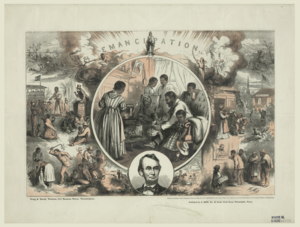
Thomas Nast (1840-1902), Umpehent, J. W.− Emancipation, S. Bott, Philadelphie.Caricature optimiste et manichéenne à propos de l'abolition de l'esclavage après la Guerre de Sécession, guerre civile américaine, 1861-1865. Description complète.
L'esclavage est un système juridique et social qui applique le droit de propriété aux individus, dits esclaves. Par opposition un individu ne faisant pas l'objet d'un tel droit de propriété est dit libre. Le propriétaire d'un esclave est quant à lui appelé maître. Défini comme un « outil animé » par Aristote, l’esclave se distingue du serf, du captif ou du forçat par l'absence d'une personnalité juridique propre. Des règles variables selon le pays et l’époque considérés, fixent les conditions par lesquelles on devient esclave ou on cesse de l'être, quelles limitations s'imposent au maître, quelles marges de liberté et protection légale l'esclave conserve, quelle humanité on lui reconnaît, etc. L'affranchissement d'un esclave fait de lui un affranchi, qui a un statut proche de celui de l'individu ordinaire.